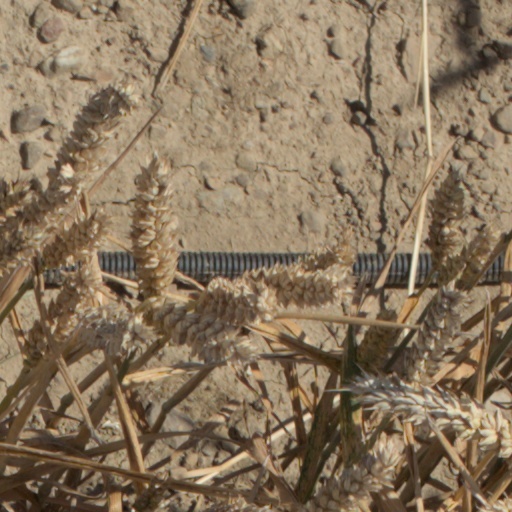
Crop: wheat